HMS Dauntless (D45)

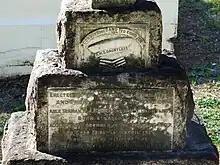
Headstone of Able Seaman William John Harrhy at Toowong Cemetery, Brisbane. Harrhy drowned in the Brisbane River when "Dauntless" was moored there as part of the Cruise of the Special Service Squadron.

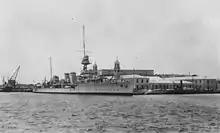
HMS Dauntless (D45) at the Royal Naval Dockyard, Bermuda ca 1930

Completed too late to see action in the First World War, in 1919 she was assigned to operate in the Baltic Sea against the Bolshevik revolutionaries in Russia. She was then on detached service in the West Indies. Following this assignment she was attached to the 1st Light Cruiser Squadron of the Atlantic Fleet for the following five years. "Dauntless" was a member of the Cruise of the Special Service Squadron, also known as the 'Empire Cruise', of 1923/24. Following this tour, she went with the squadron to the Mediterranean for the next few years.